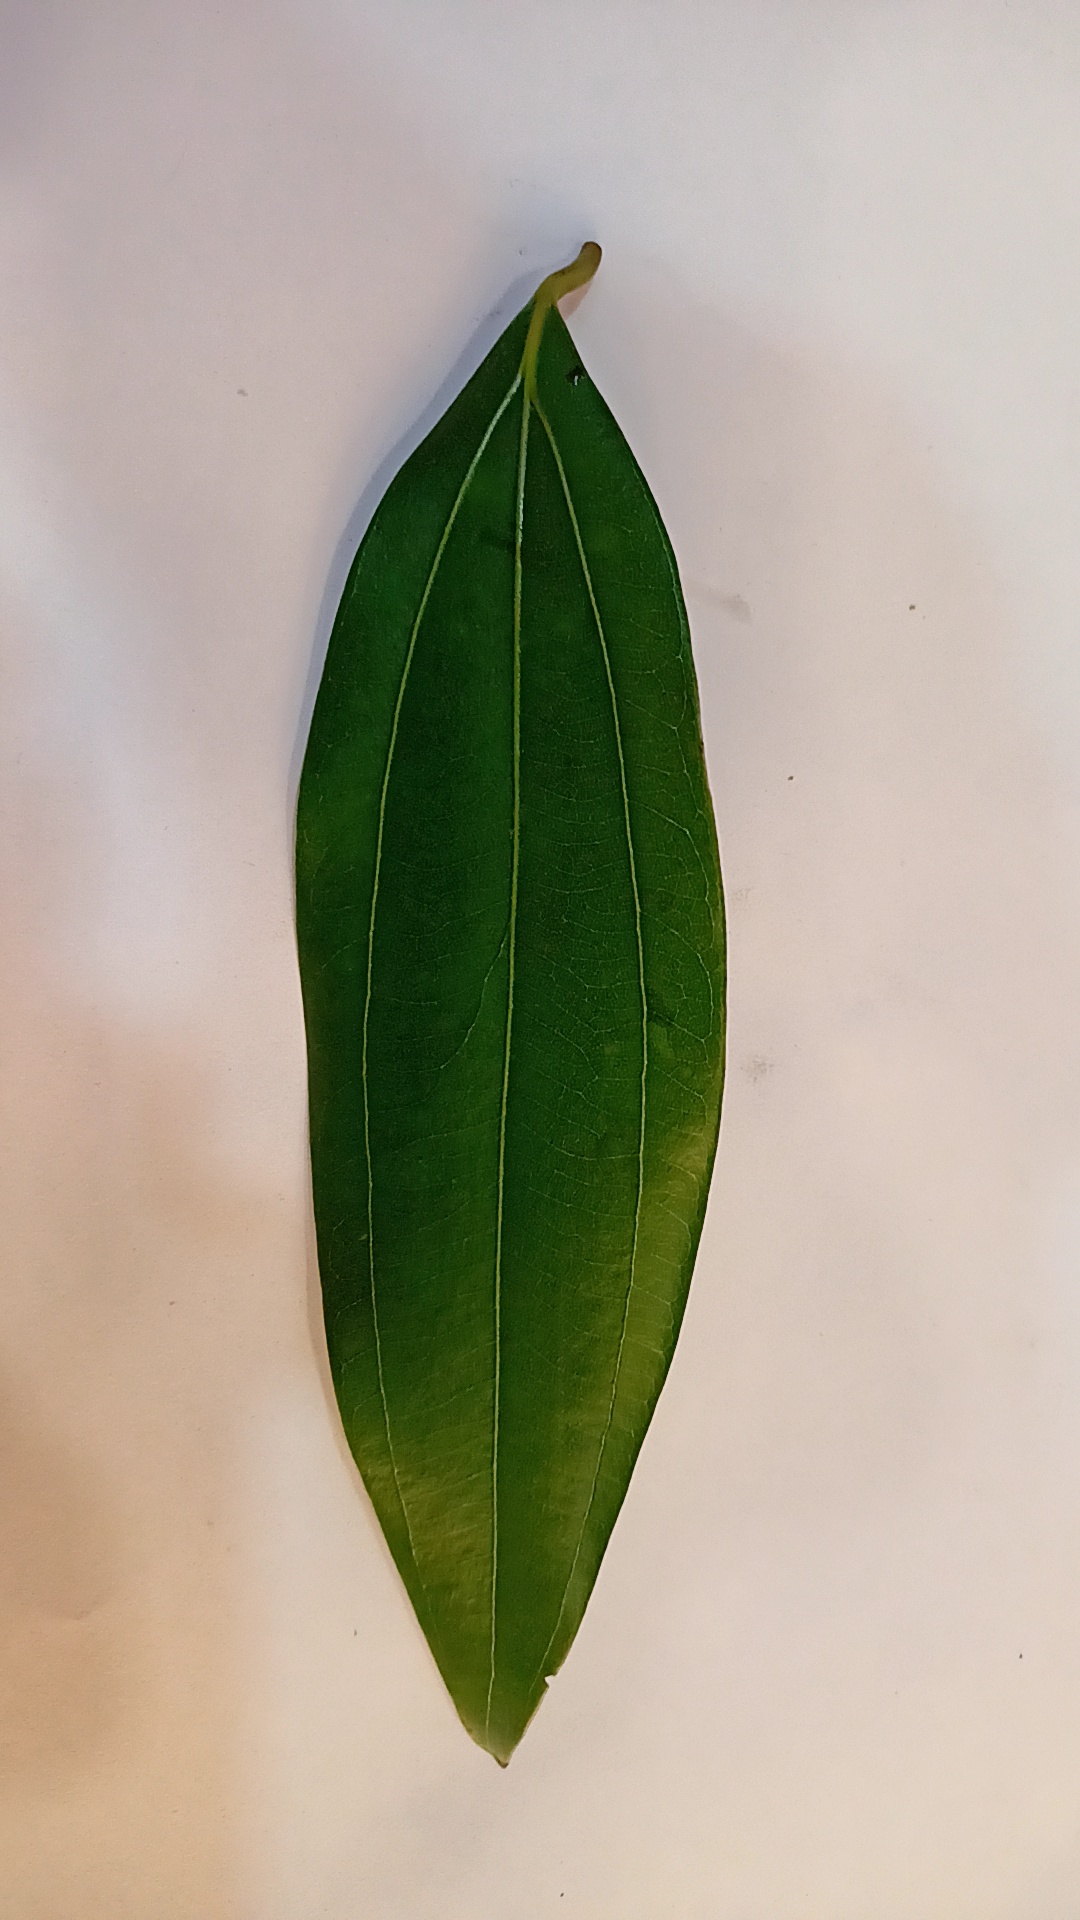
Label: Healthy